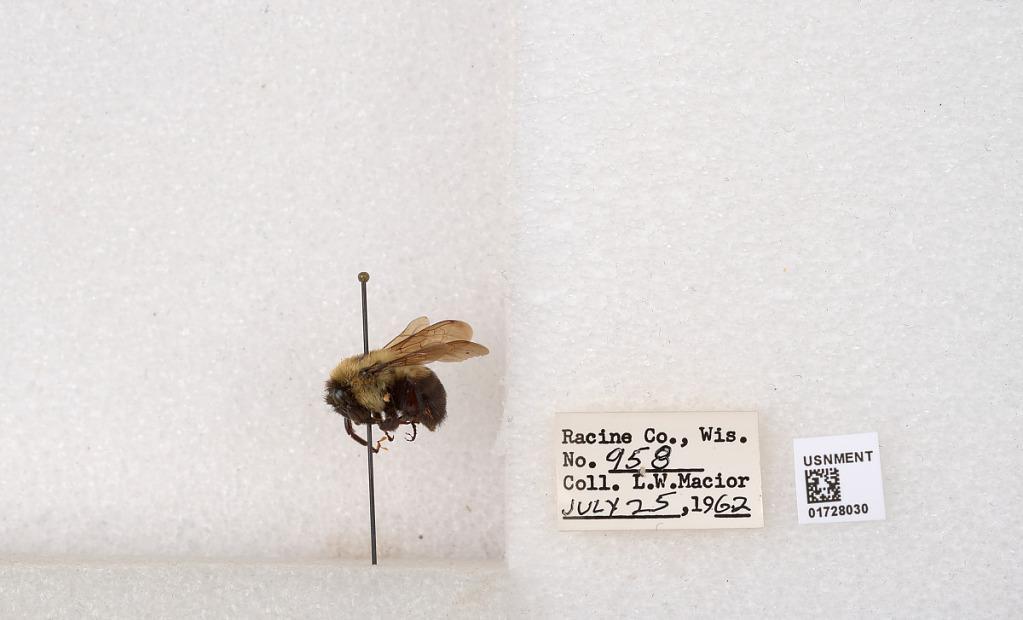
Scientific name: Bombus (Separatobombus) griseocollis (De Geer)
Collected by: L. Macior
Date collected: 1962-7-25
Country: United States
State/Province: Wisconsin
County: Racine
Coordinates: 42.7299, -87.8123